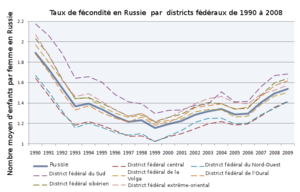
Taux de fécondité en Russie de 1990 à 2008.
La population de la Russie s'établissait à 146,78 millions d'habitants au 1ᵉʳ janvier 2019 sur la base des derniers chiffres officiels, en incluant la population de la Crimée dont le statut est contesté. La partie européenne de la Russie concentre 78% de la population totale sur 25 % du territoire. En 2002 le taux d’urbanisation s’établissait à 74 %.